Kal and Ada

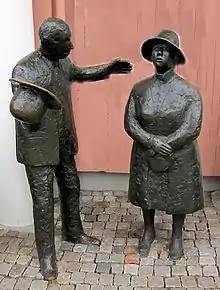
The sculpture group Kal and Ada by Svenrobert Lundquist in bronze, unveiled 1995 at the main entrance to Liseberg.

Kal and Ada are an archetypal, fictional working-class couple from Gothenburg. They have become synonymous with "people from Gothenburg" and are featured in "Gothenburg jokes" ("göteborgsvitsar"), songs, plays and names of events.